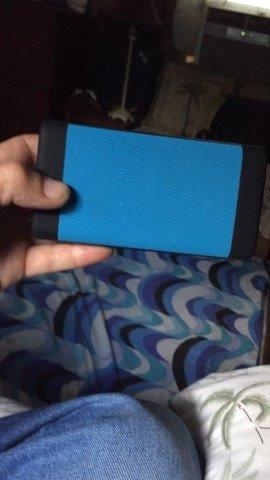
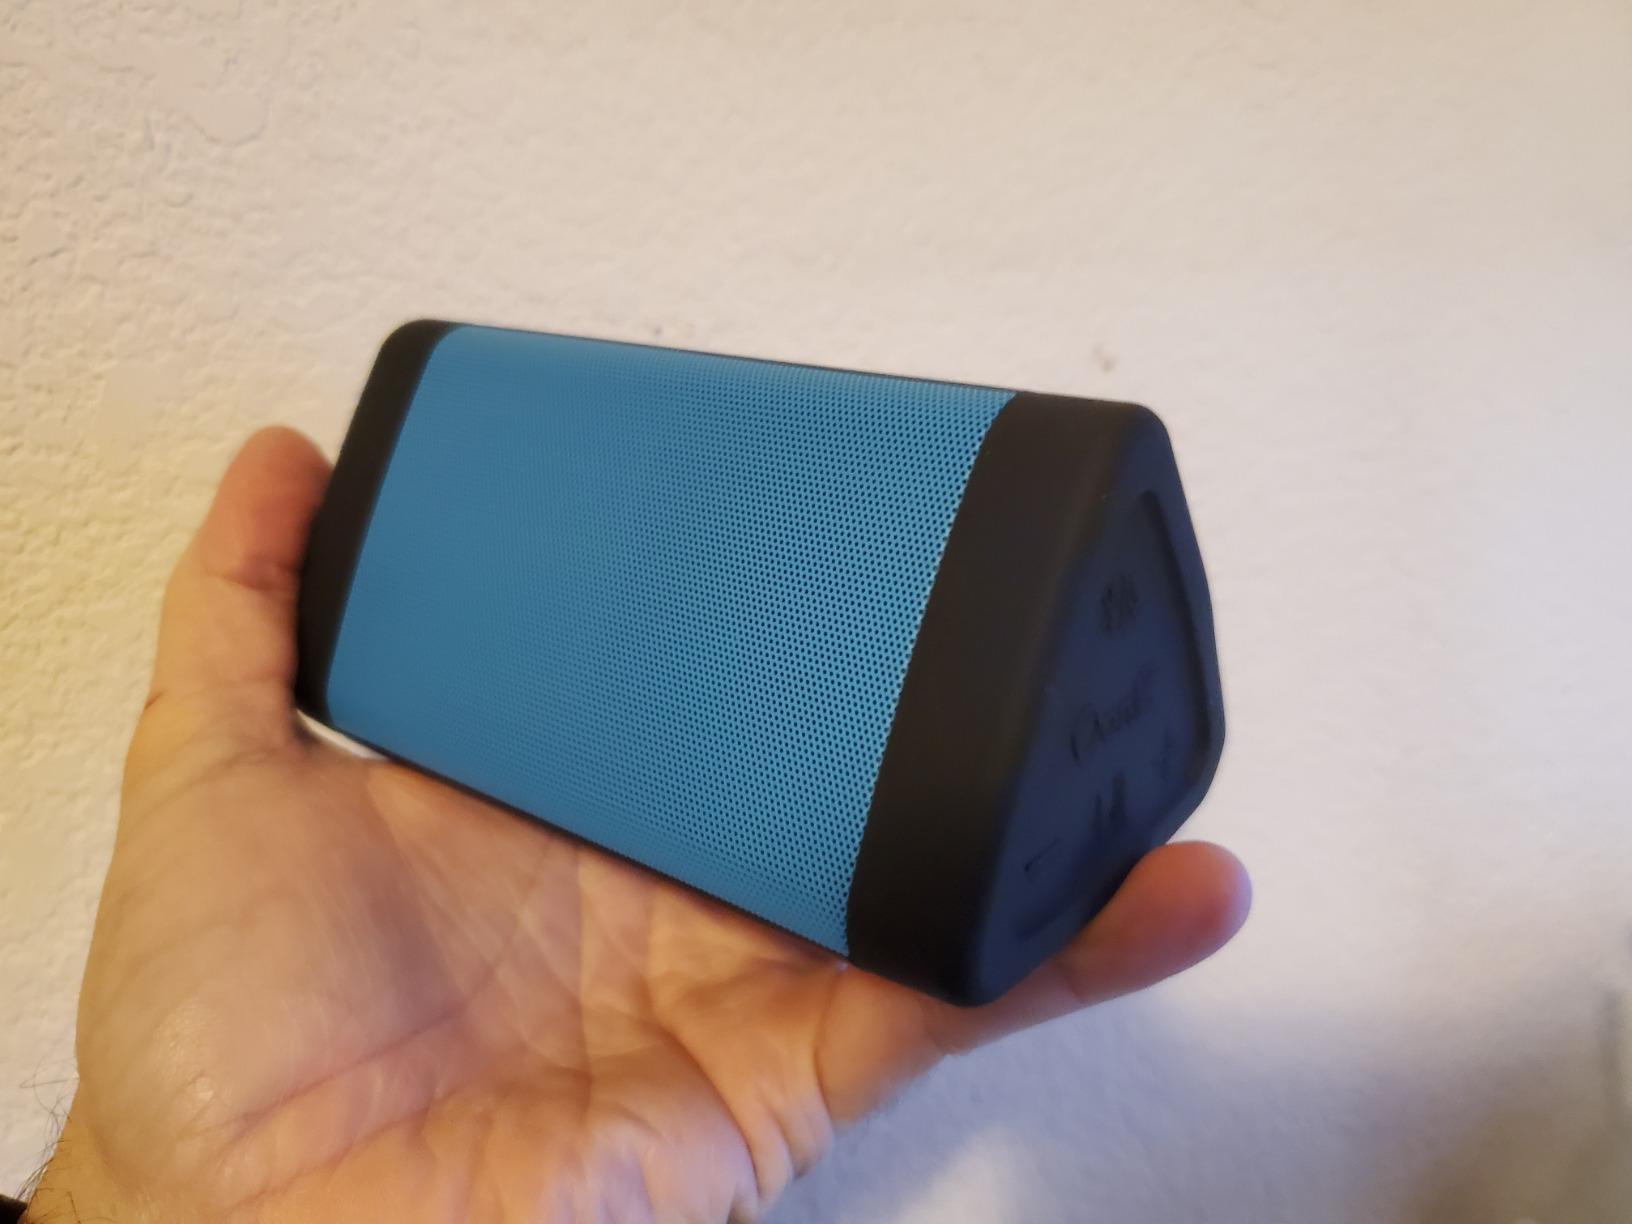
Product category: speaker
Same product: yes